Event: Nepal Earthquake
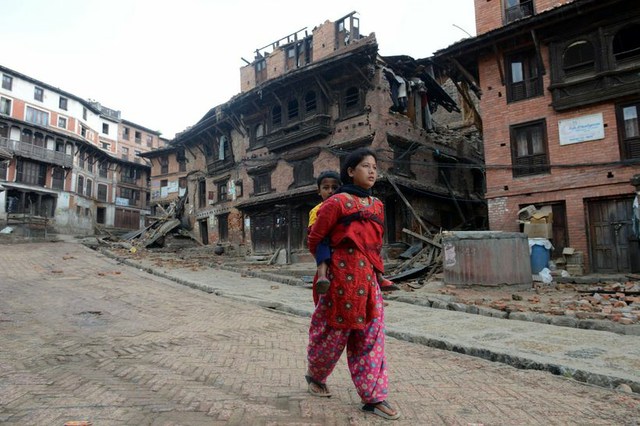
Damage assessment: damage